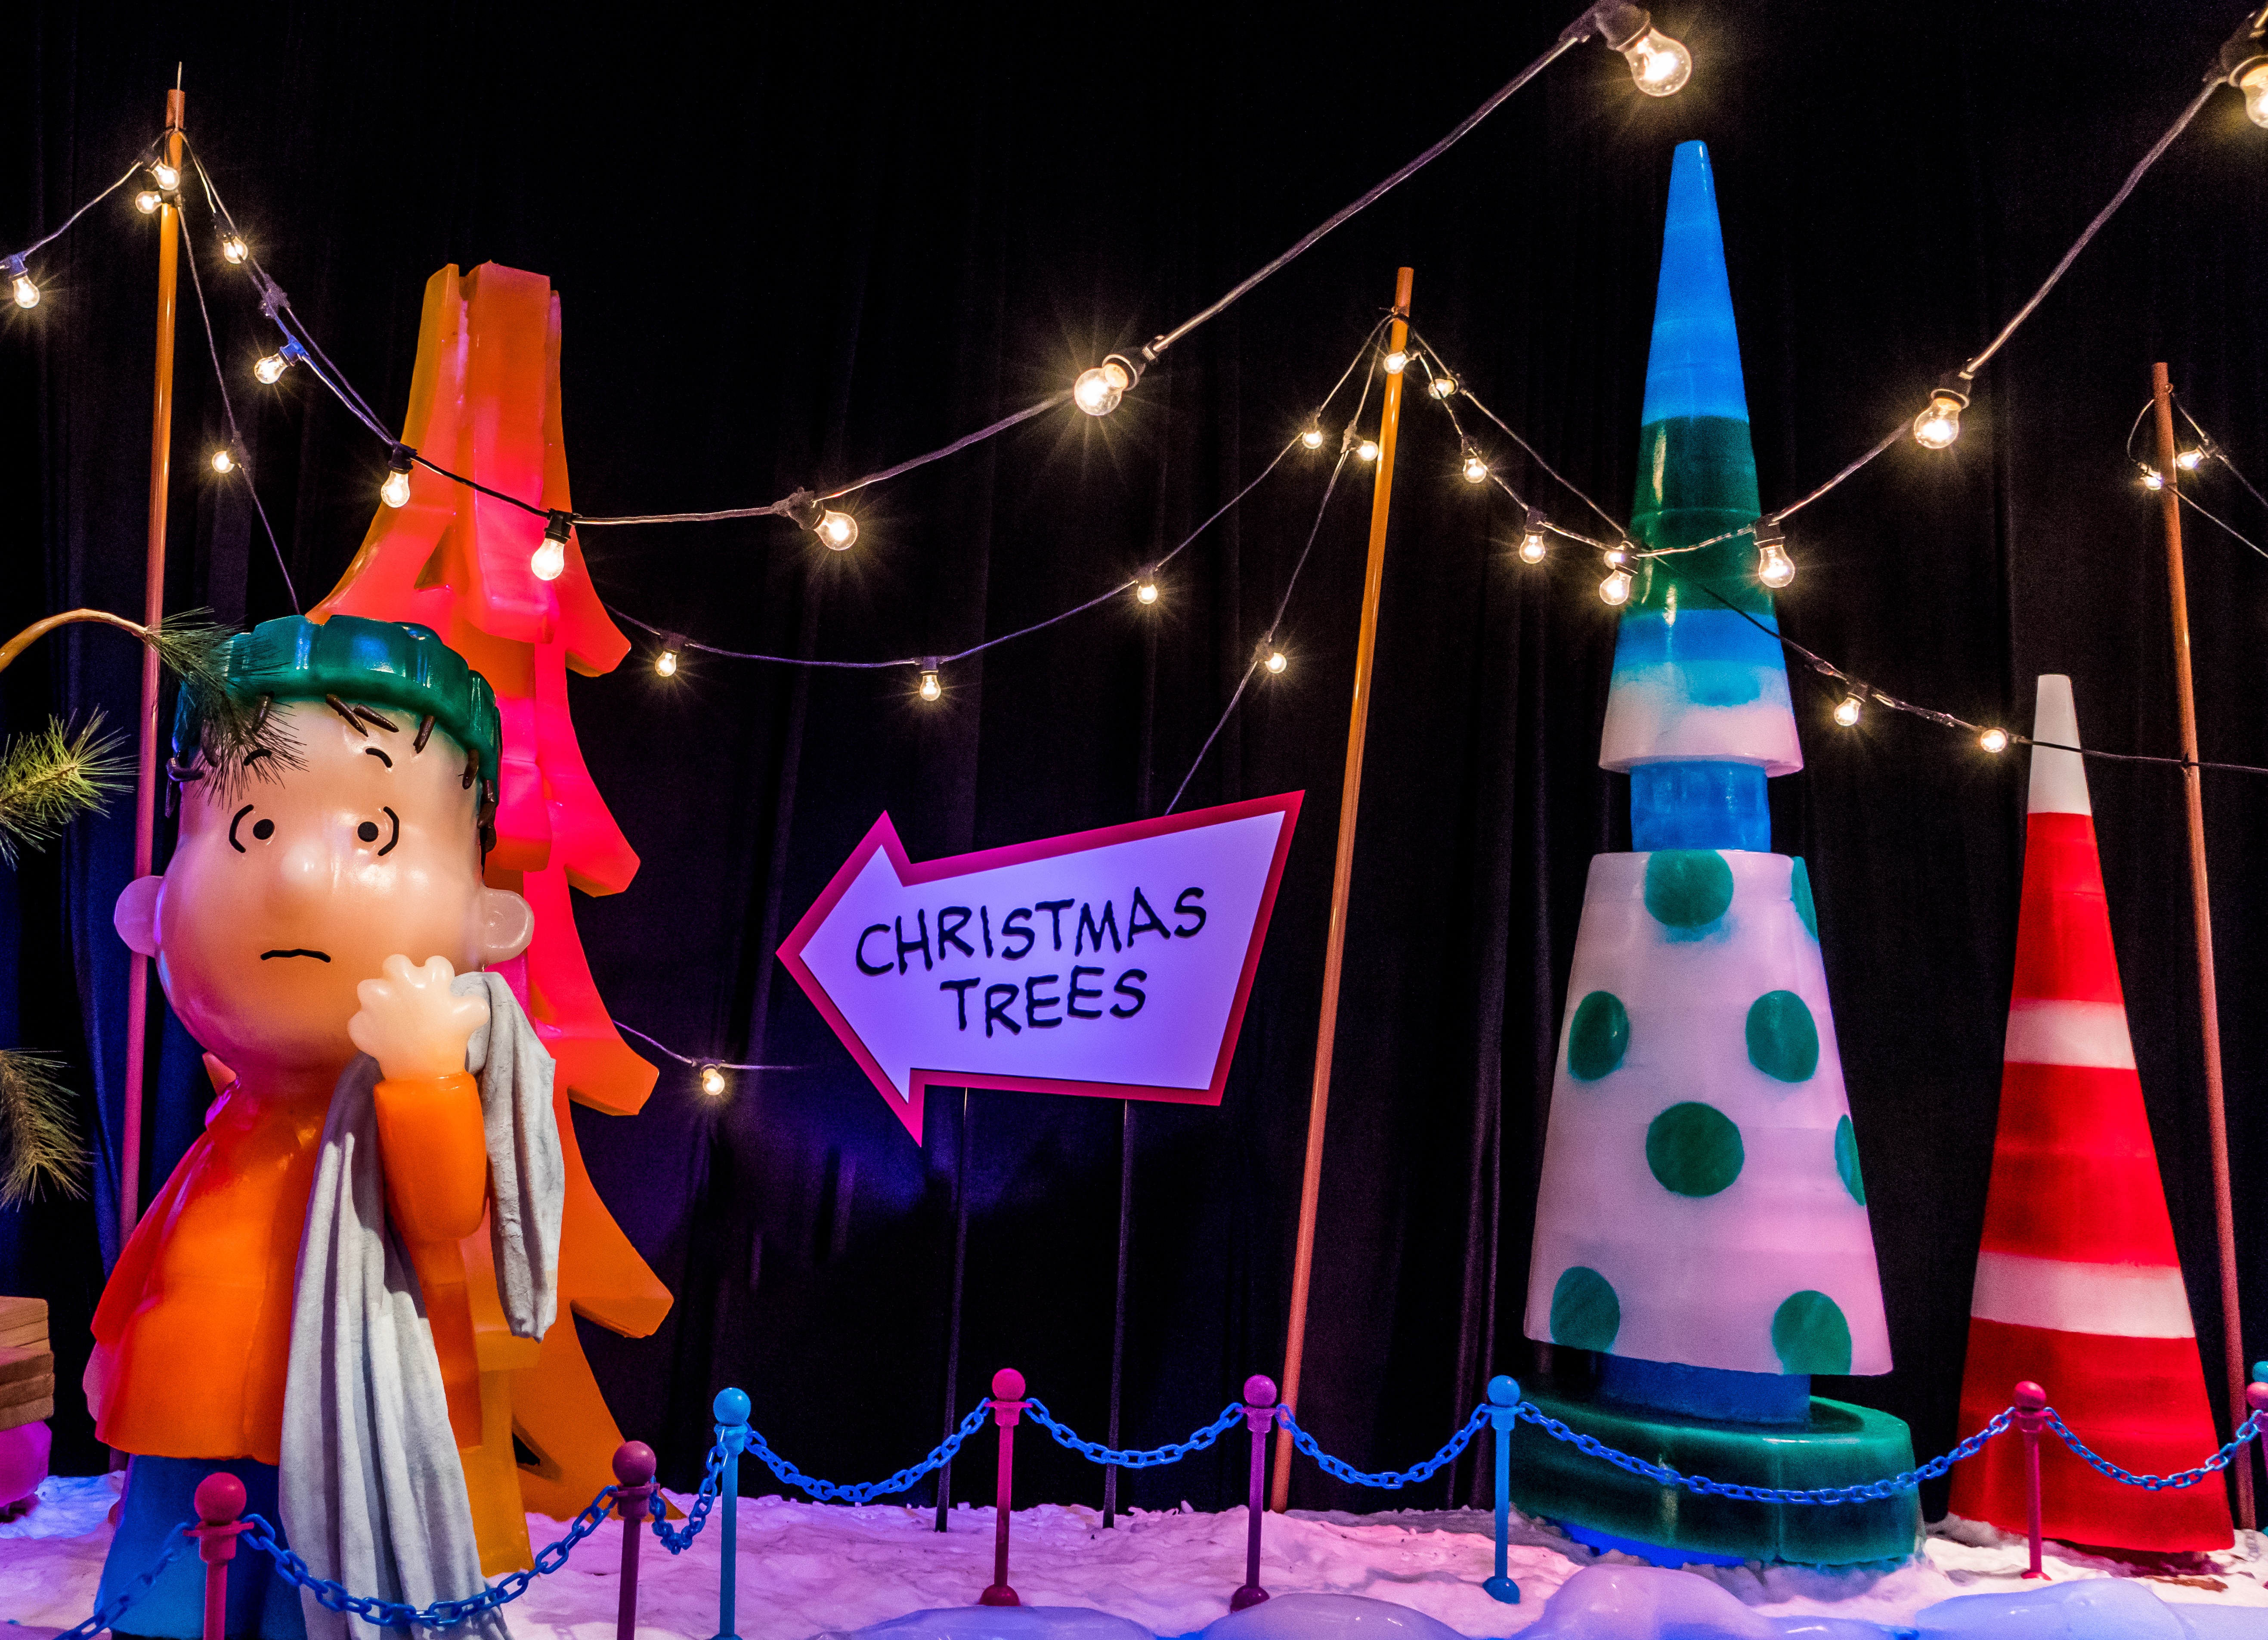
winter, night, cute, recreation, celebration, decoration, holiday, christmas, lighting, blanket, decor, season, christmas decoration, festival, stage, fun, fete, happy, performance, exhibit, event, december, tradition, xmas, merry, cartoon, characters, christmas lights, linus, christmas trees, gaylord palms, ice sculptures, charlie brown